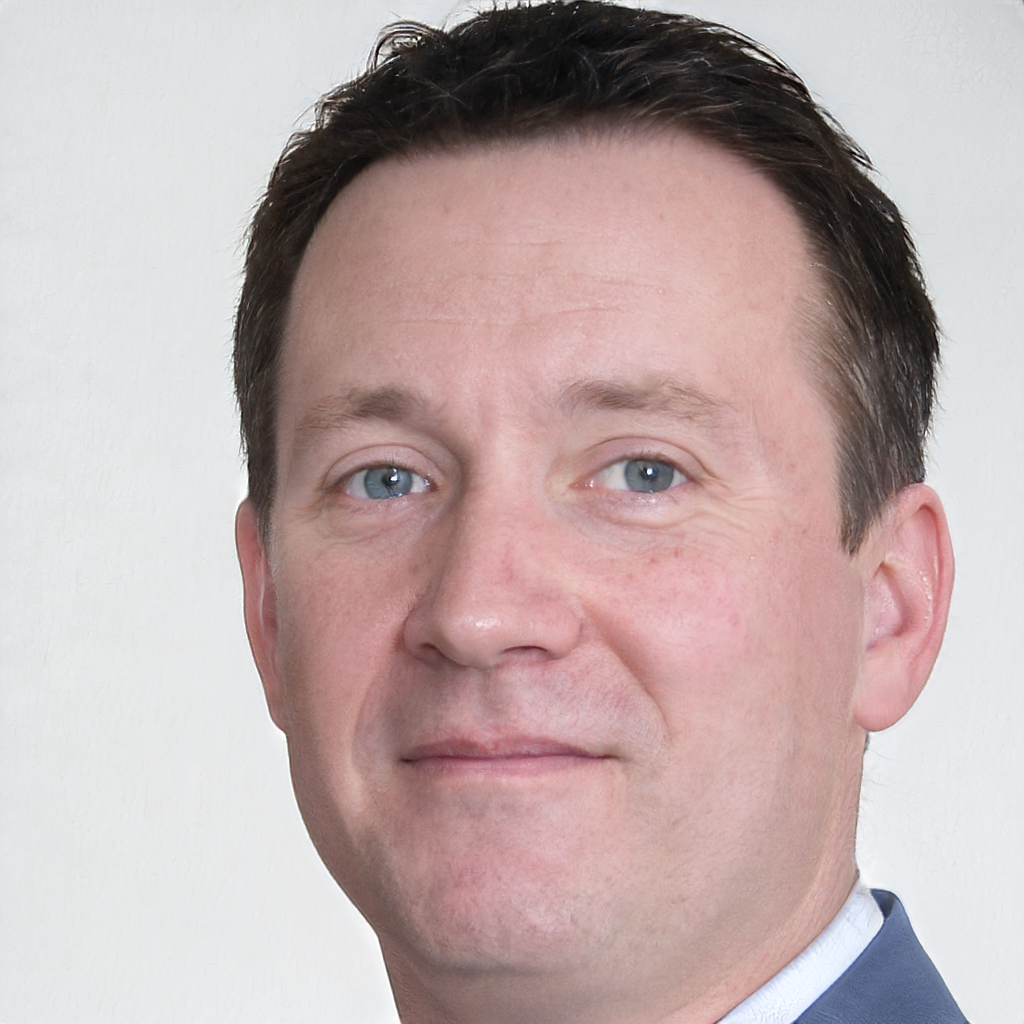
Gender: Male